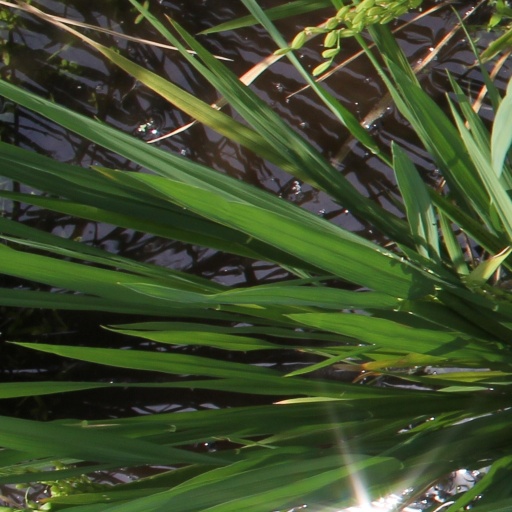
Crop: rice